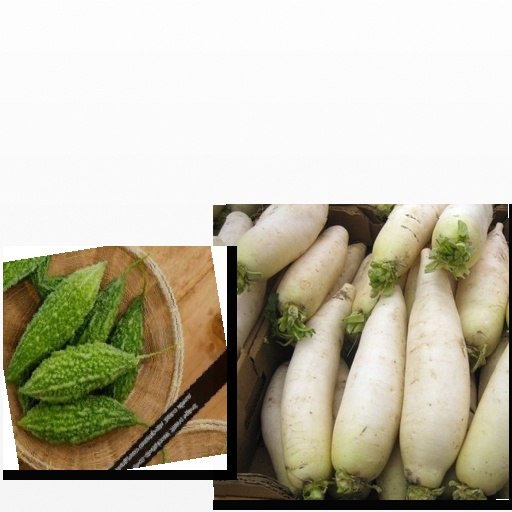
Food items: radish, bitter_gourd